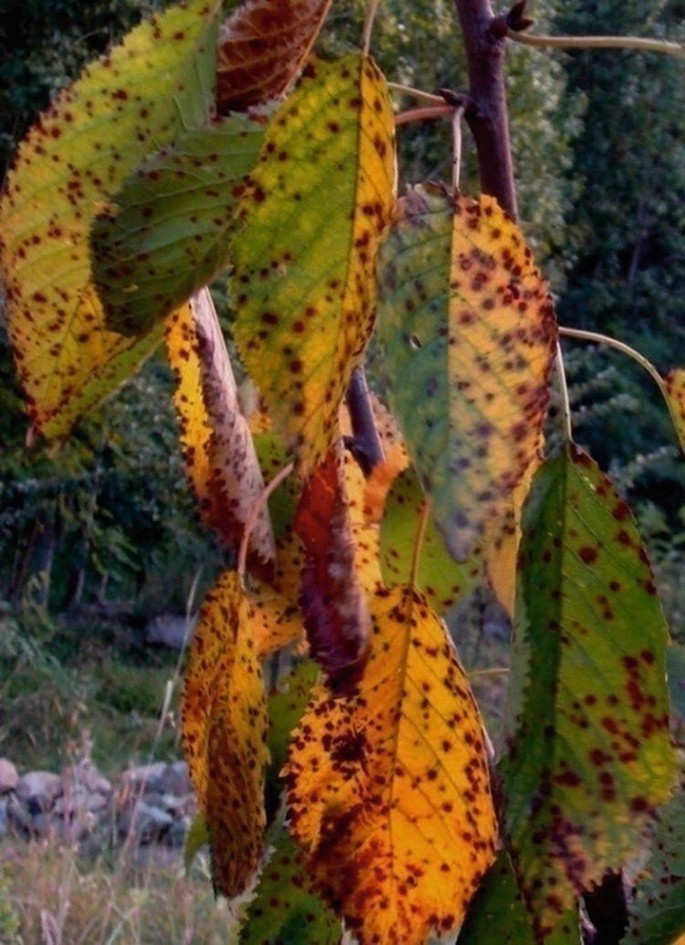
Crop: cherry
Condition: spot